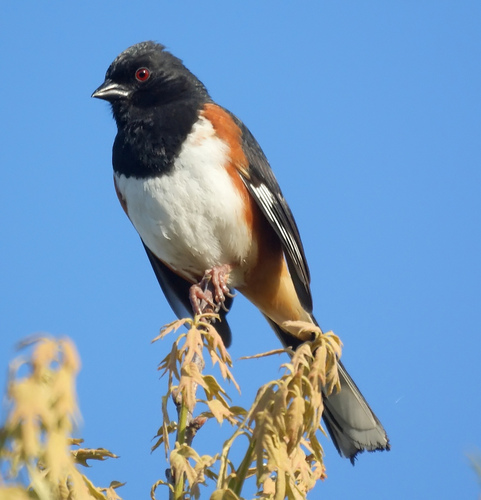
a bird with a black, hooded looking head and neck.
the bird has white abdomen, brown sides, but black throat, breast, nape and crown.
this bird has a white belly and breast, black neck and crown, and short pointy bill.
the bill here is quite unique and has a colorful body and back..
this bird has a white belly, black and white feathers, a black head and a pointy black beak.
this bird is white with black and red and has a very short beak.
a red eyed bird with a black crown, white chest and orange around the top of the wings.
a bird with a black head, white belly and abdomen and black wings with a white wingbar.
this particular bird has a belly that is white with a black throatthe bird's belly is solid white and has black from the neck up, it's beak is short and also black.
Species: Eastern Towhee